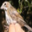
Label: bird